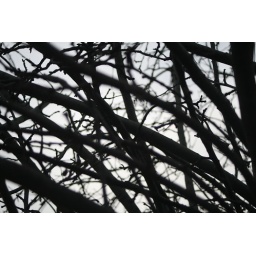
branches on my apple tree against the winter sky